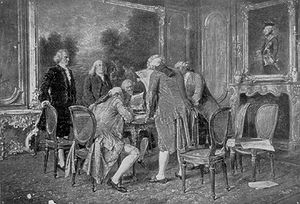
Parisaftalen (1783)
Underskrivningen af den indledende Parisaftale, 30. november, 1782.
Parisaftalen, underskrevet 3. september 1783 og ratificeret af USA's kongres den 14. januar 1784, sluttede formelt den amerikanske uafhængighedskrig mellem Storbritannien og USA som havde gjort oprør mod det britiske kolonistyre i 1776. Storbritannien underskrev separate fredsaftaler med Frankrig og Spanien som Versaillesaftalerne.